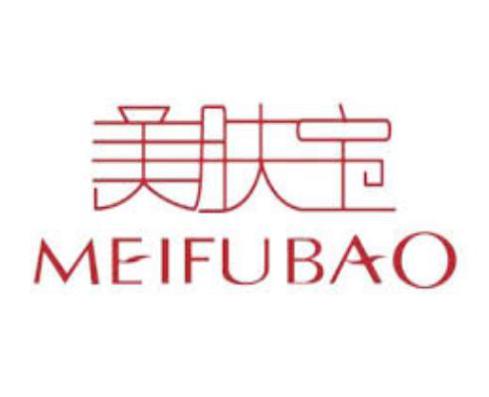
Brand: meifubao
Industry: Necessities